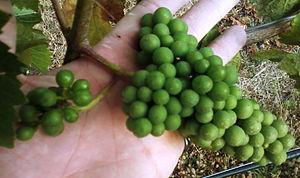
Raisin et son grappillon
Le grappillon, ou verjus par abus de langage, est un raisin de seconde génération.